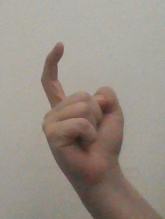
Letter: ra